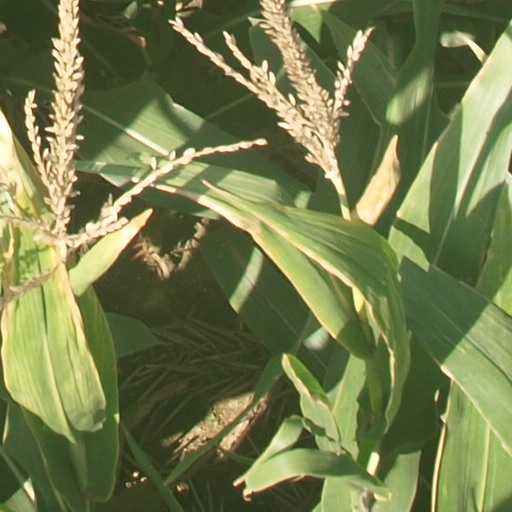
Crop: maize; corn